Wat Tyler Country Park

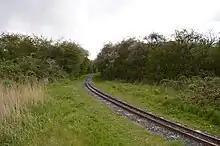
The miniature railway at Wat Tyler Country Park.

Wat Tyler Country Park is a country park located to the south of Pitsea, Essex within the area of Pitsea Marsh. The area was inhabited from the Bronze Age onwards and at one time was the location of the Pitsea Explosives Factory.